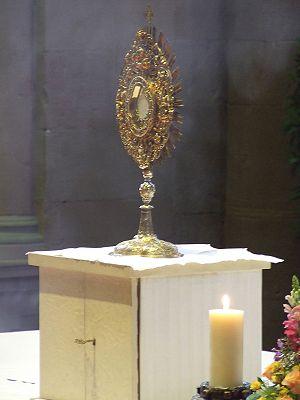
Charles Eugène de Foucauld de Pontbriand, vicomte de Foucauld, O.C.S.O., né le 15 septembre 1858 à Strasbourg et mort le 1ᵉʳ décembre 1916 à Tamanrasset, est un officier de cavalerie de l'armée française devenu explorateur et géographe, puis religieux catholique, prêtre, ermite et linguiste. Il a été béatifié le 13 novembre 2005 par le pape Benoît XVI. Il est commémoré le 1ᵉʳ décembre.